Krk

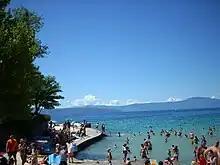
Beach "Haludovo" in Malinska. The view includes the island Cres and mountain Učka in the distance across the Bay Kvarner.

Krk is located rather near the mainland and has been connected to it via a two-arch concrete bridge since 1980, one of the longest concrete bridges in the world. Prior to construction of the bridge, a ferry carried passengers and vehicles from Črišnjevo on the mainland to a port located in the cove of Voz on Krk.